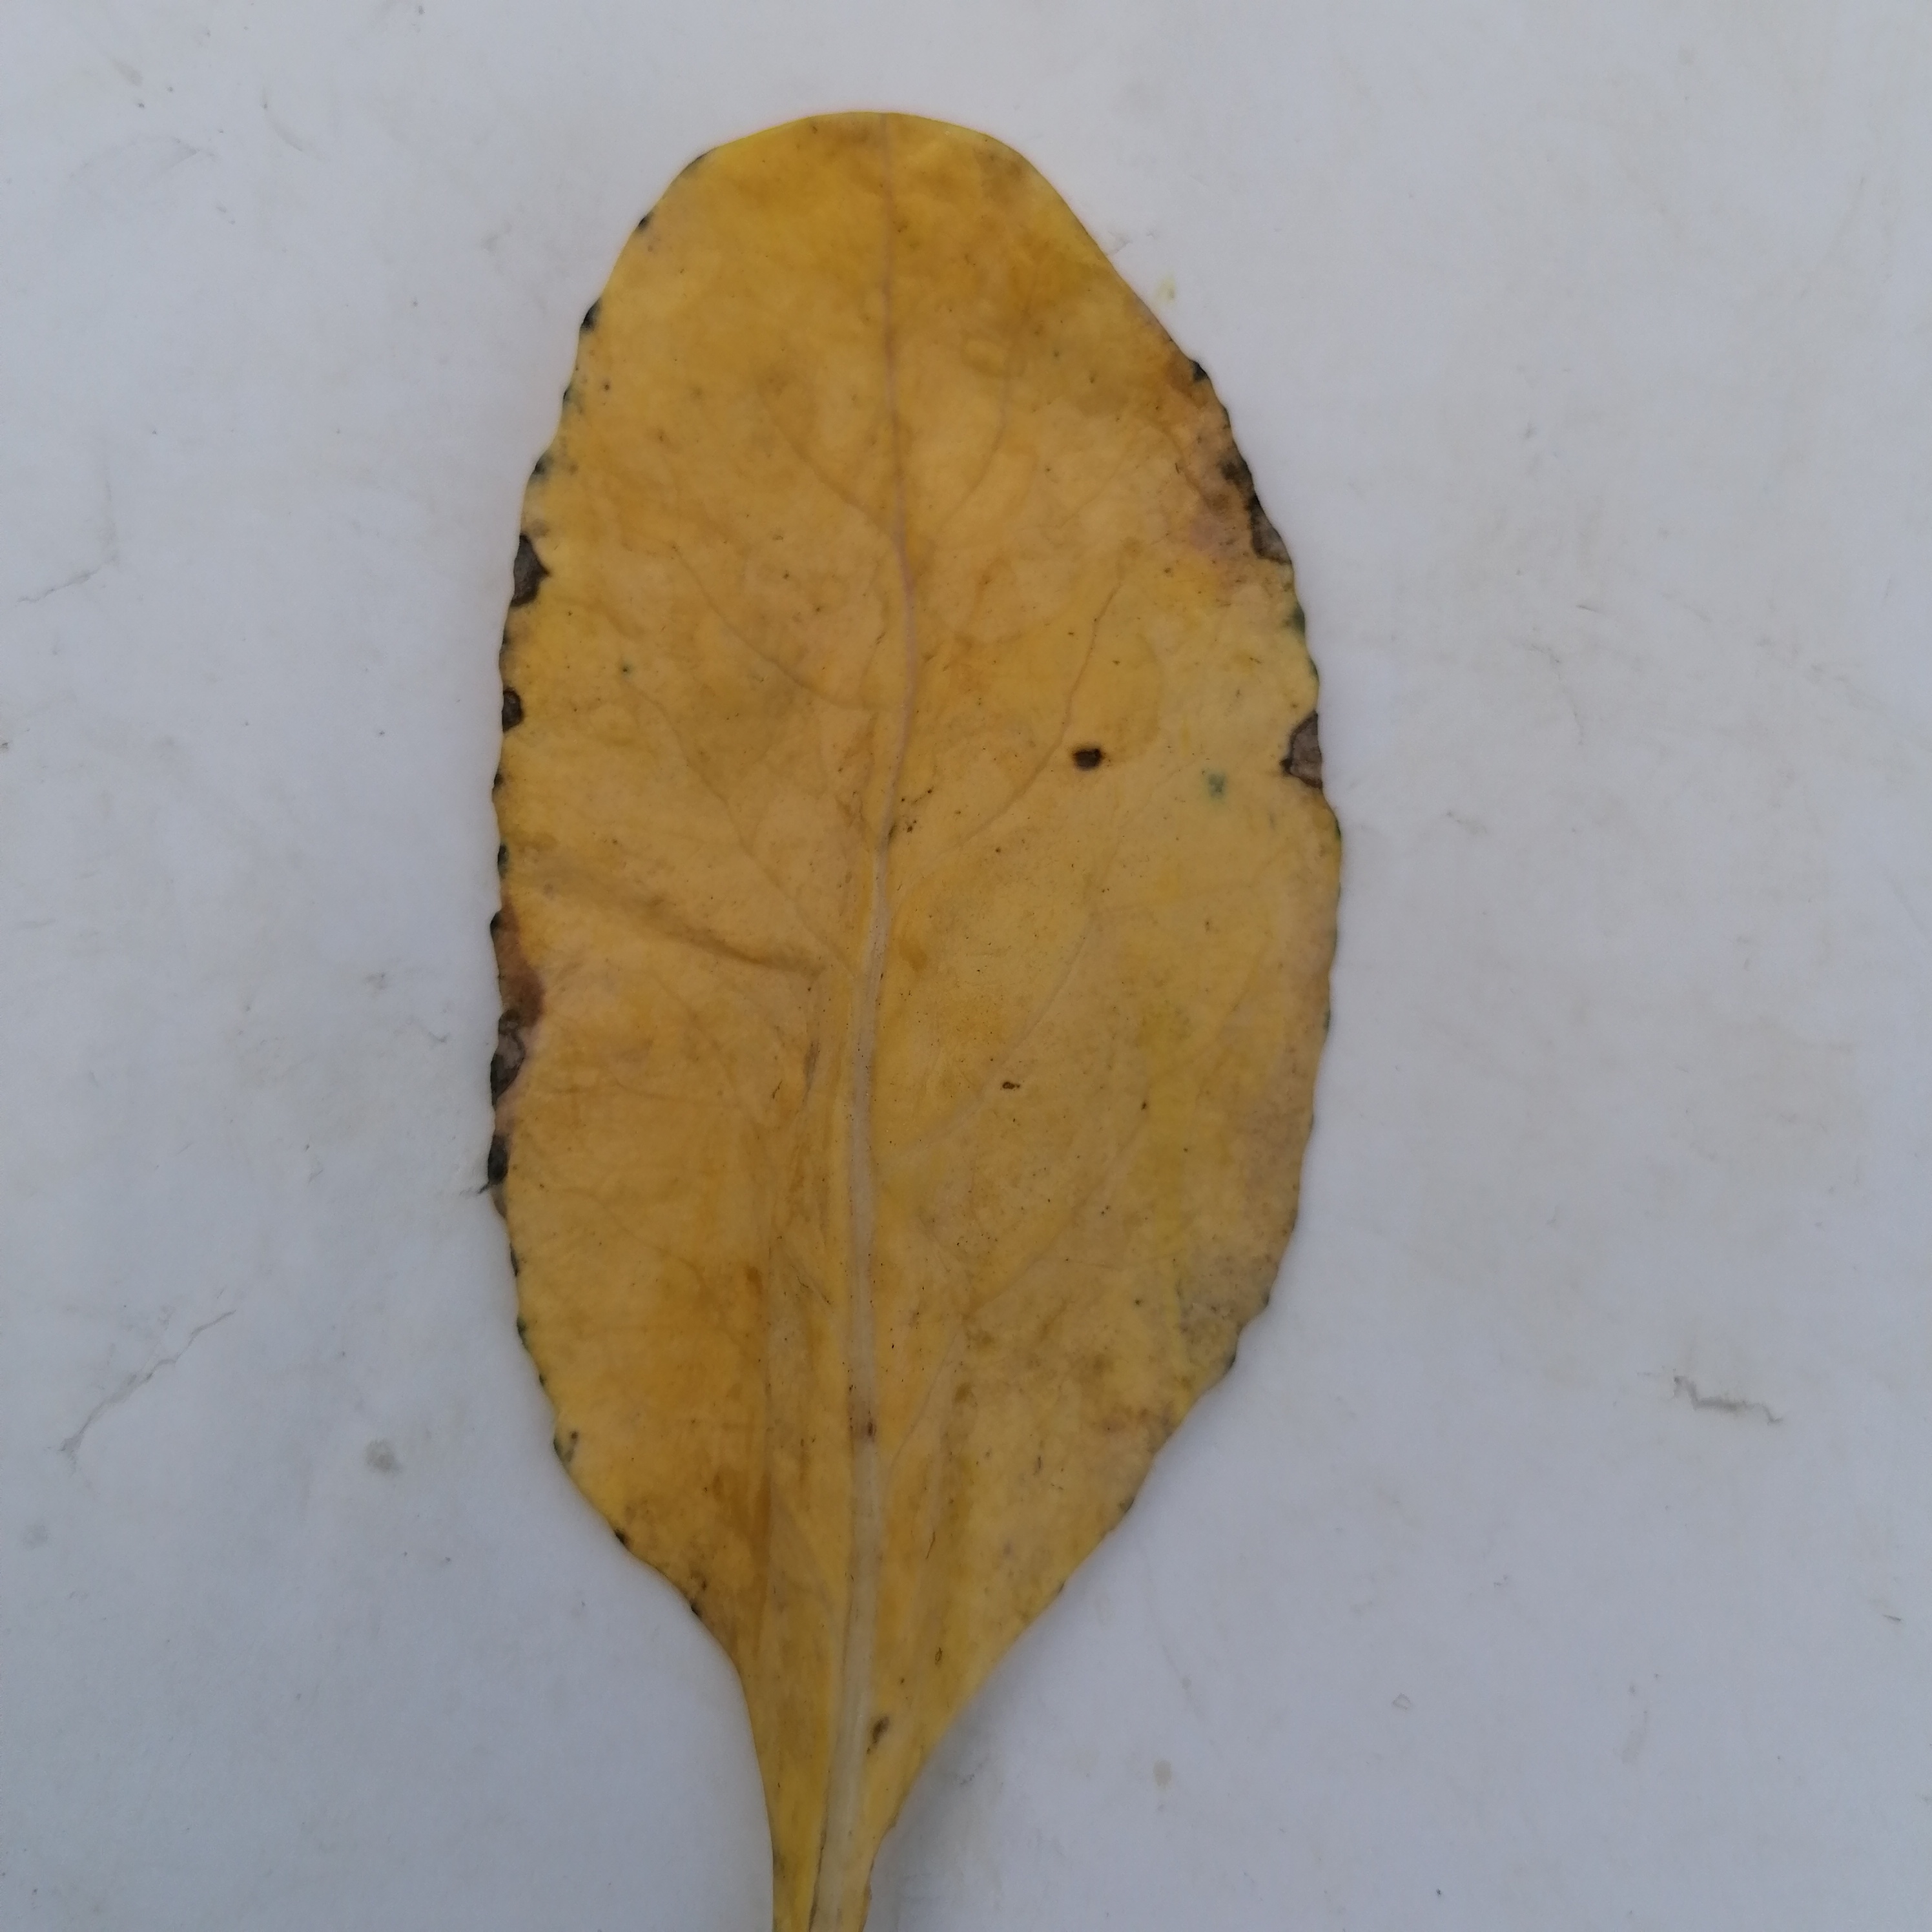
Label: Black Rot